Siege of Málaga (1487)

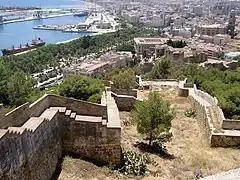
Modern Málaga from the ramparts of Gibralfaro, looking towards the citadel, visible below

While still at Vélez, Ferdinand attempted to negotiate a surrender on good terms, but his offers were refused by Hamet el Zegrí. Ferdinand left Vélez on 7 May 1487 and advanced along the coast to Bezmiliana, about six miles from Mālaqa, where the road led between two heights defended by the Muslims. A fight ensued that continued until evening, when the Christians managed to turn the position and the Nasrid retreated to the Gibralfaro fortress. The landward height was converted into a Christian strong point, and they began construction of works encircling the city. These were either a trench and palisade, or an earth embankment where the ground was too rocky for excavation. A fleet of armed ships, galleys, and caravels placed in the harbor cut off all access to the city from the sea. "